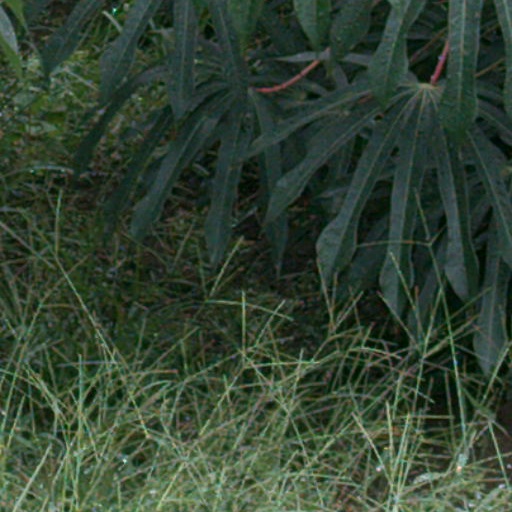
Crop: cassava